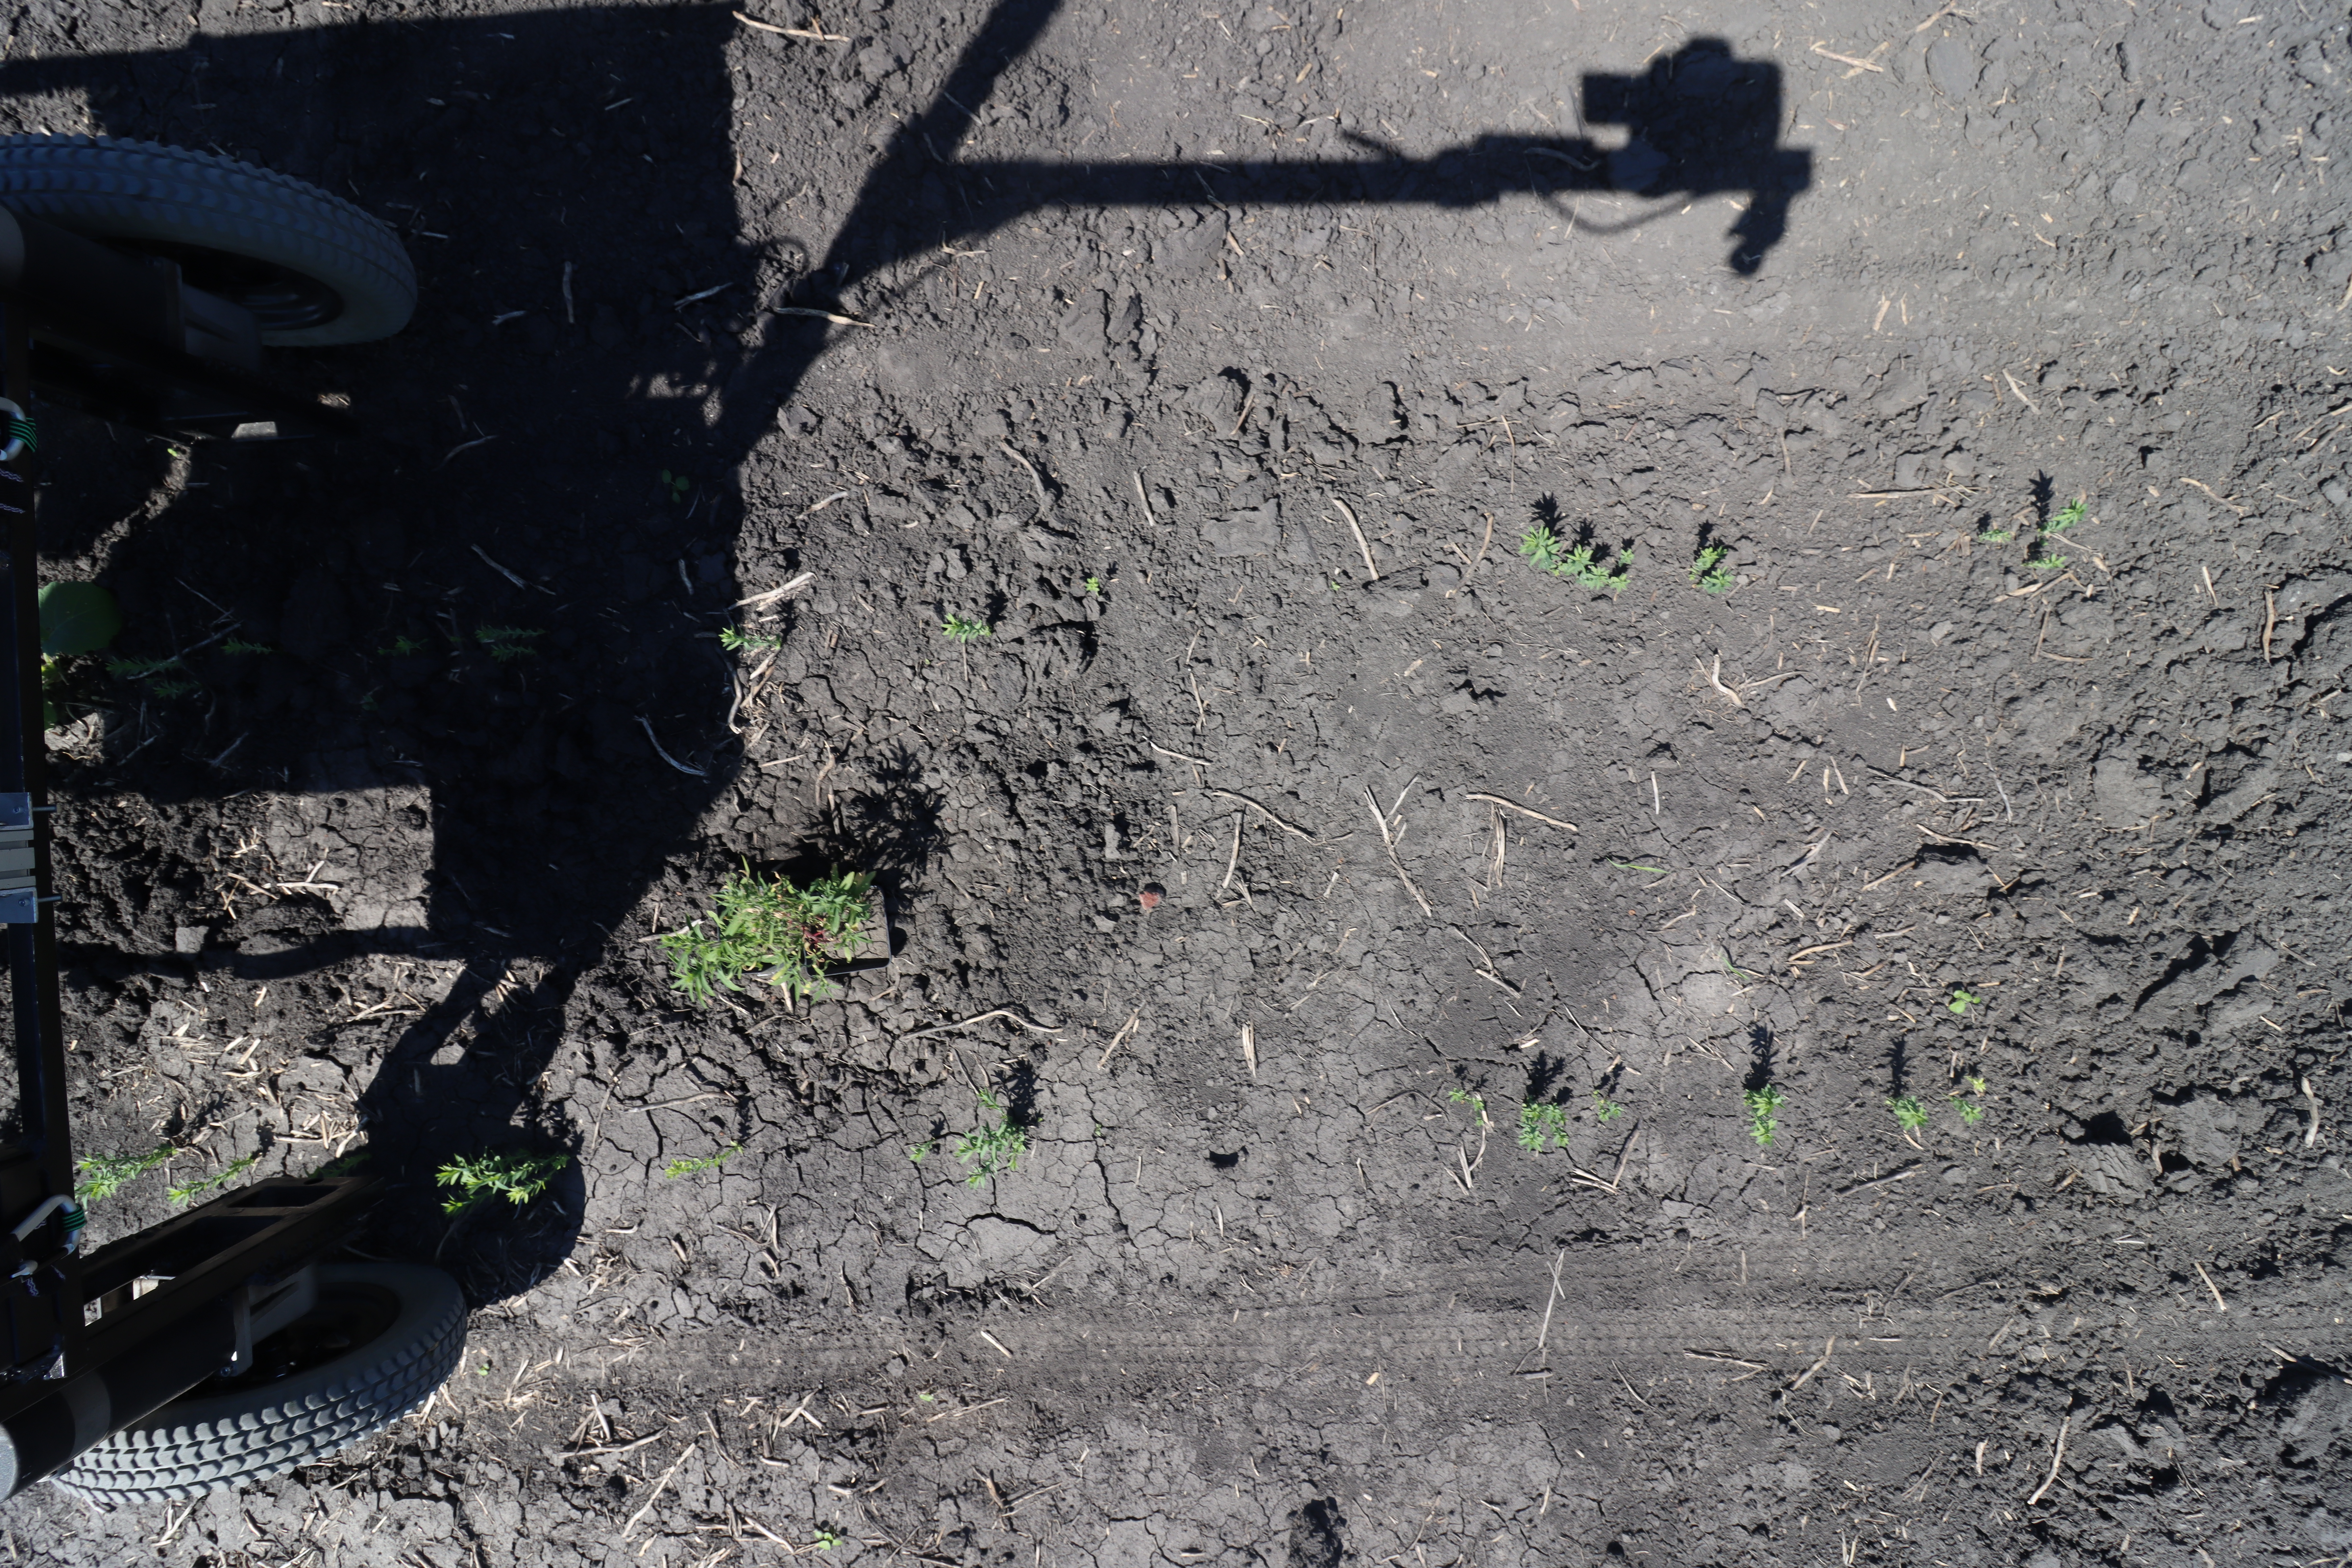
Crop: Flax
Objects: Flax, Flax, Flax, Flax, Flax, Flax, Kochia, Flax, Flax, Flax, Flax, Flax, Flax, Flax, Flax, Flax